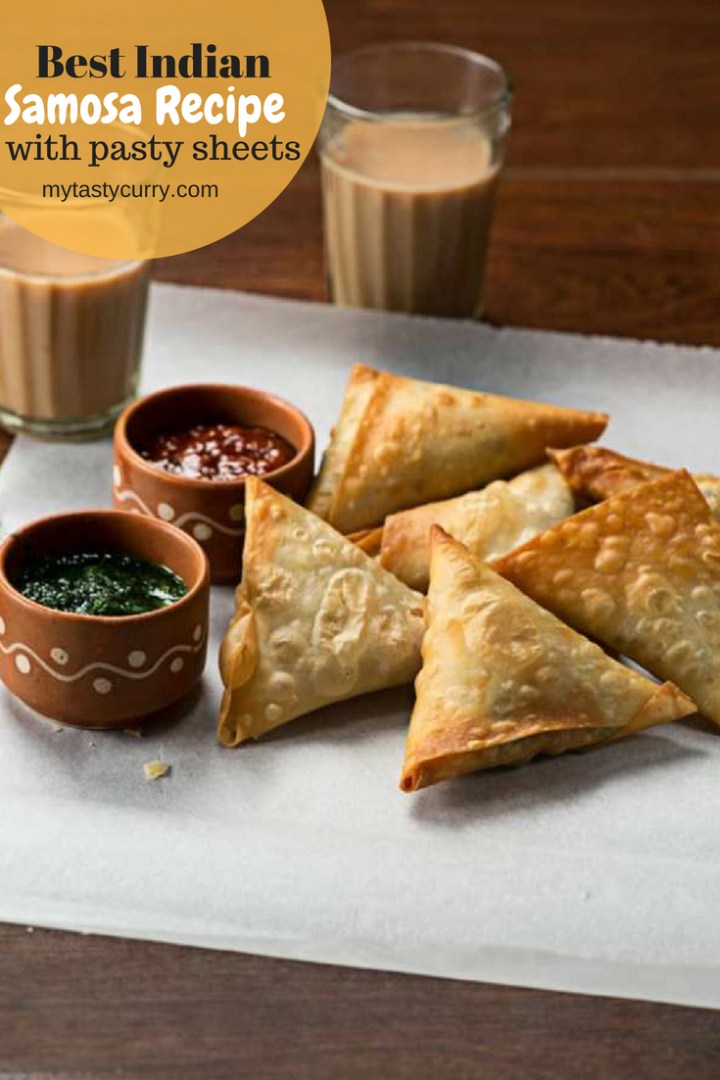
Dish: samosa